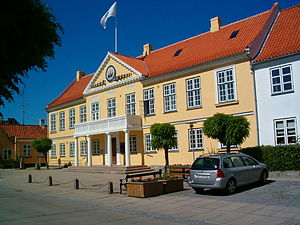
Nysted Kommune
Rådhuset i Nysted
Nysted Kommune i Storstrøms Amt blev dannet ved kommunalreformen i 1970. Ved strukturreformen i 2007 indgik kommunen i Guldborgsund Kommune sammen med Nørre Alslev Kommune, Sakskøbing Kommune, Stubbekøbing Kommune, Sydfalster Kommune og det meste af Nykøbing Falster Kommune.